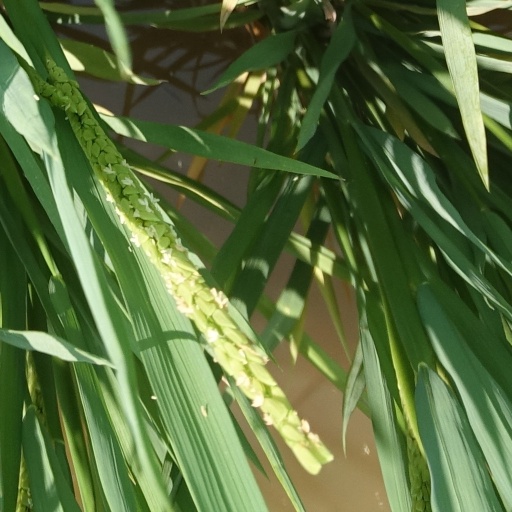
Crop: rice